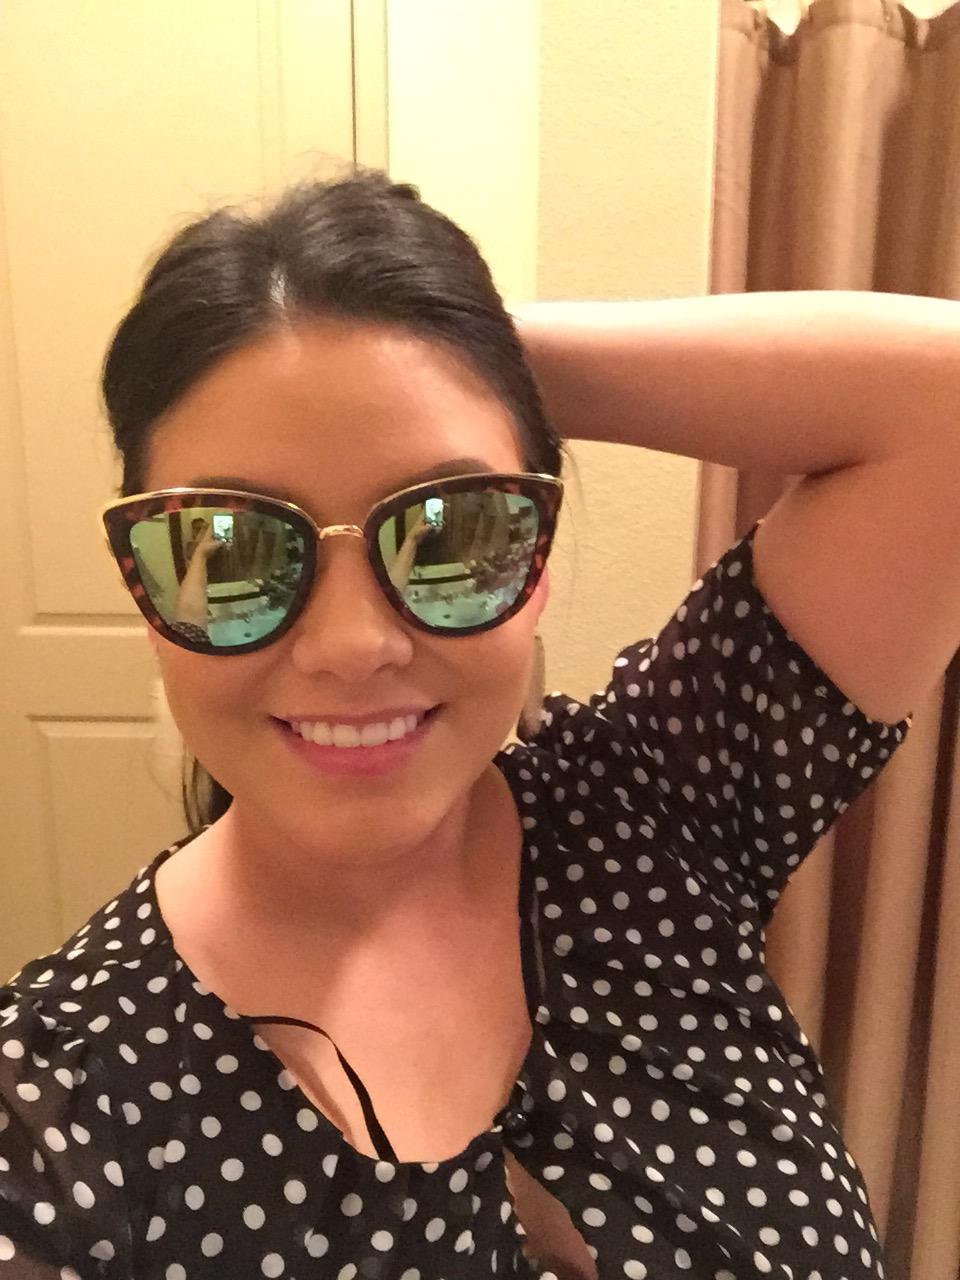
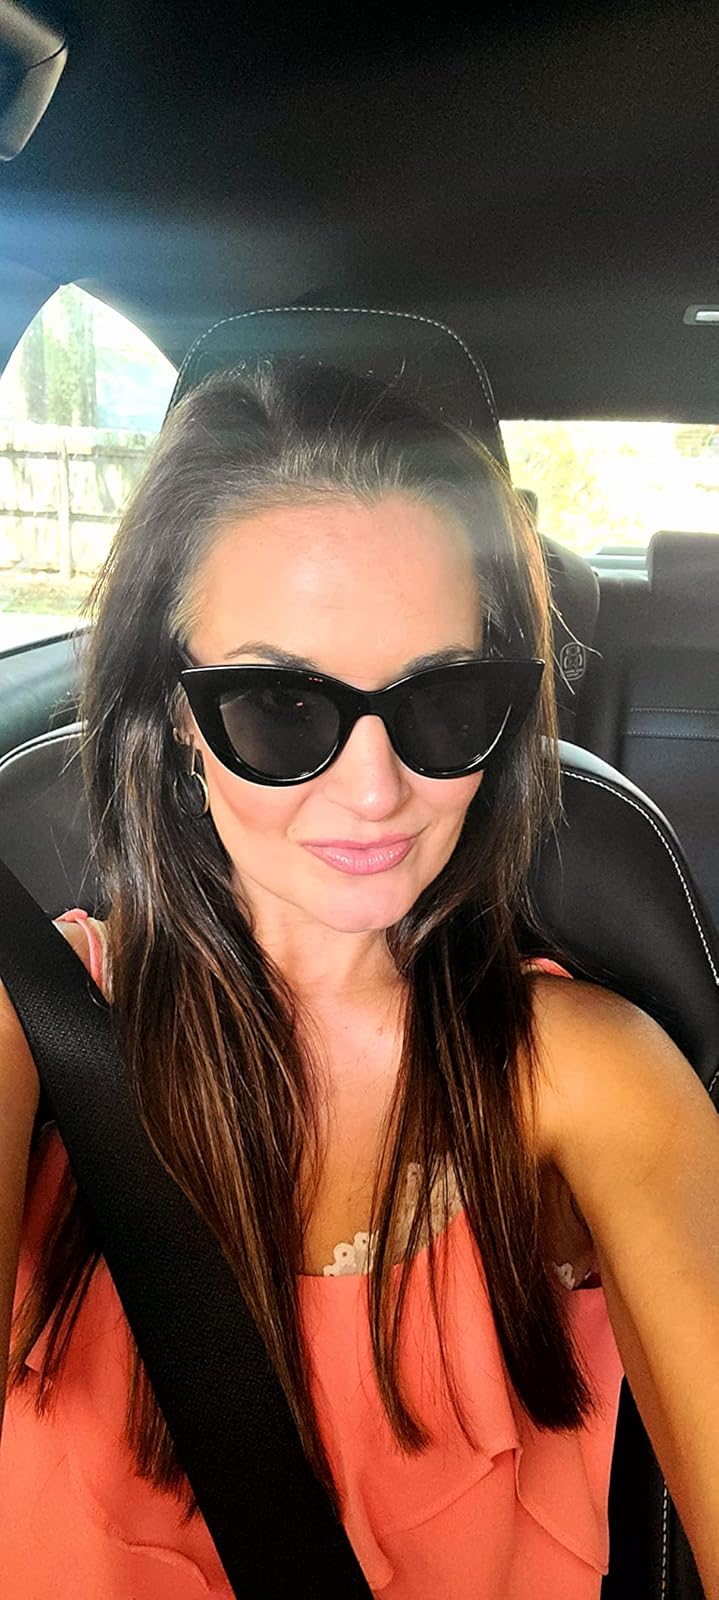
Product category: accessories_sunglasses
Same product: no